1st Paratroopers Battalion (Belgium)

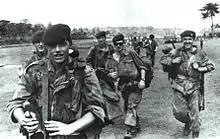
Soldiers of the 1st Paratroopers Battalion in action during Operation Dragon Rouge.

The 1st Paratroopers Battalion or 1 PARA was a one of four airborne forces battalion unit of the Belgian Army and part of the Para-Commando Brigade from 1946 to 2011. Its regimental traditions, including its badge and motto, were heavily influenced by the experience of many of its personnel in Belgian SAS during the Second World War. The battalion was disbanded on 1 July 2011.